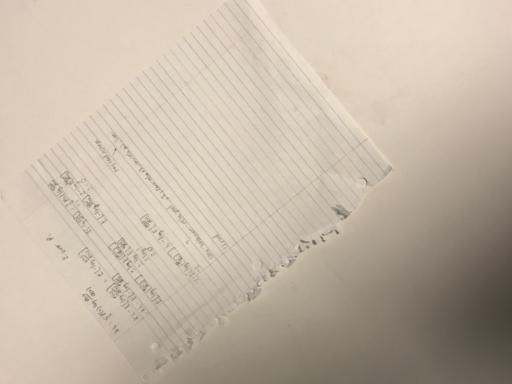
Label: paper